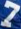
Number: 7